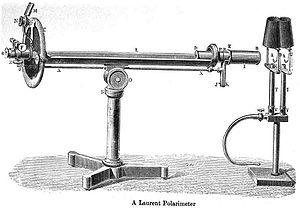
Un polarimètre est un instrument de laboratoire utilisé pour déterminer l'angle d'activité optique d'une lumière polarisée passant à travers un échantillon de liquide ou solide.